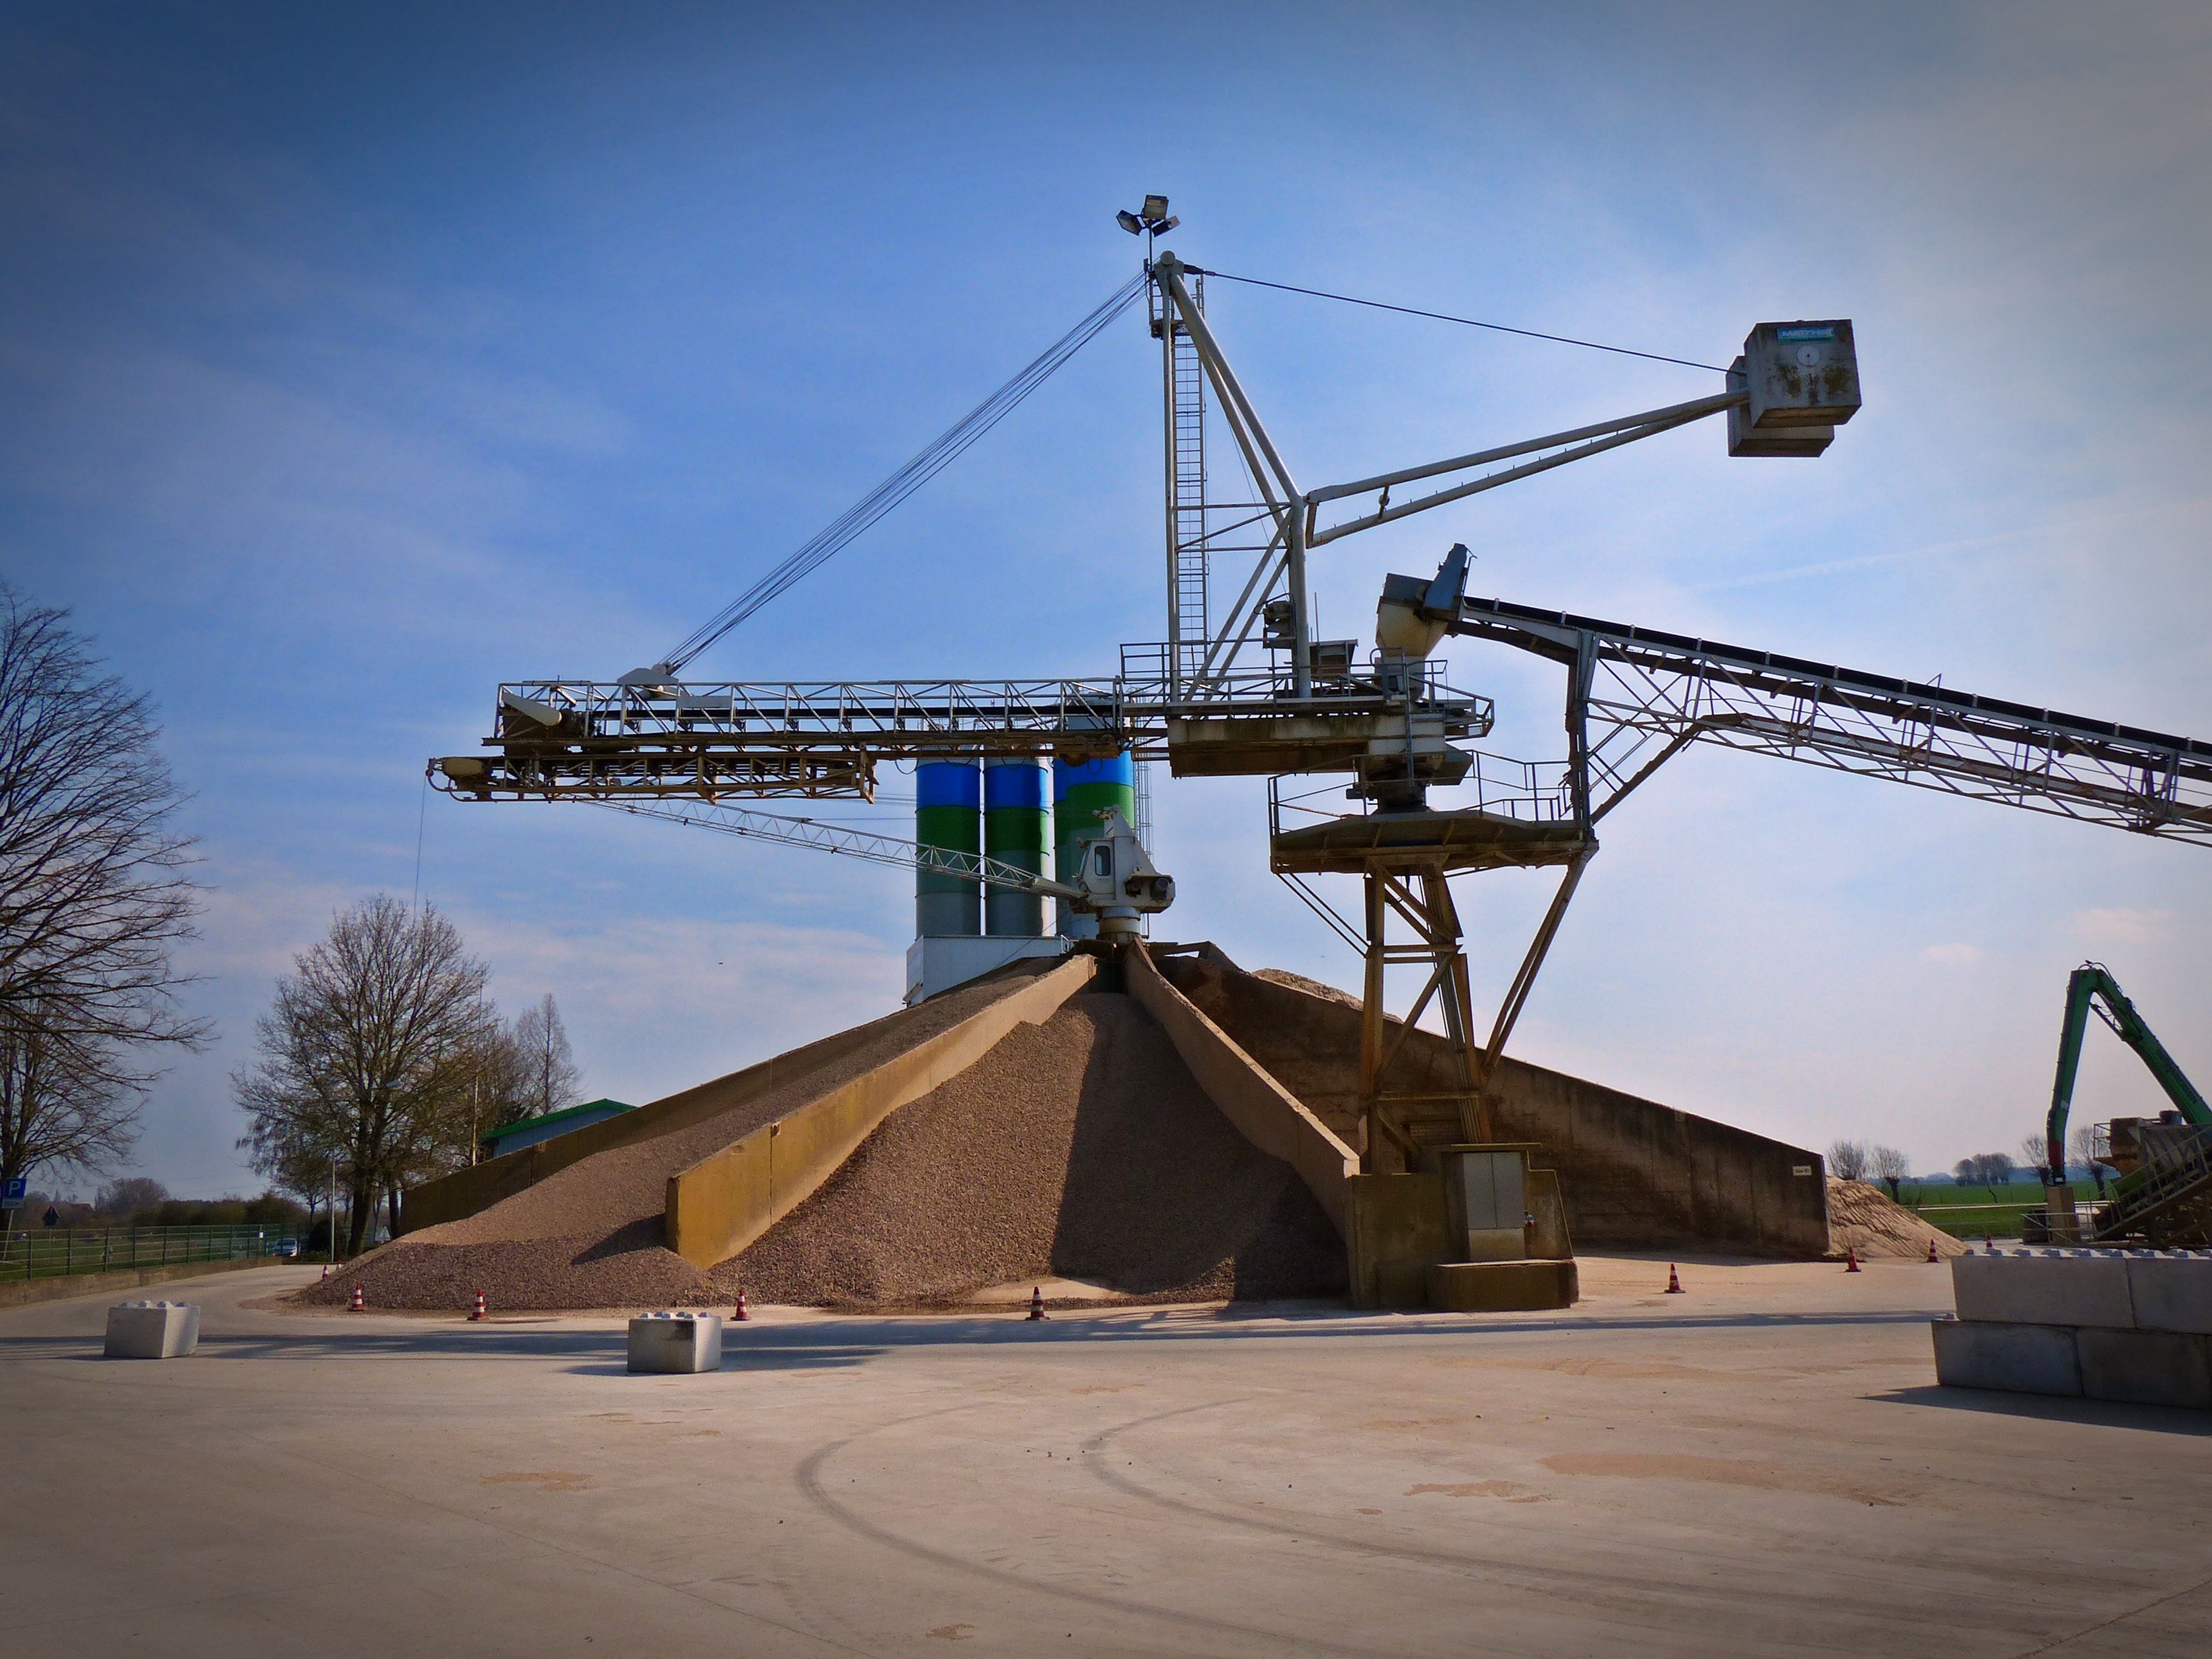
transport, vehicle, mast, industry, concrete, building material, crane, conveyor belt, industrial plant, commodity, construction equipment, bulk materials, concrete plant, kieswerk